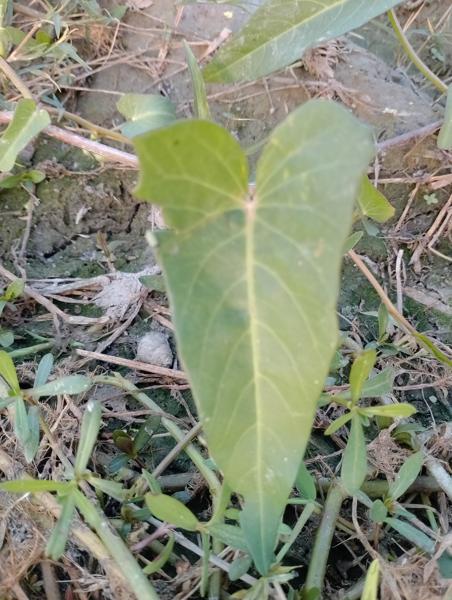
Weed species: Ipomoea aquatic